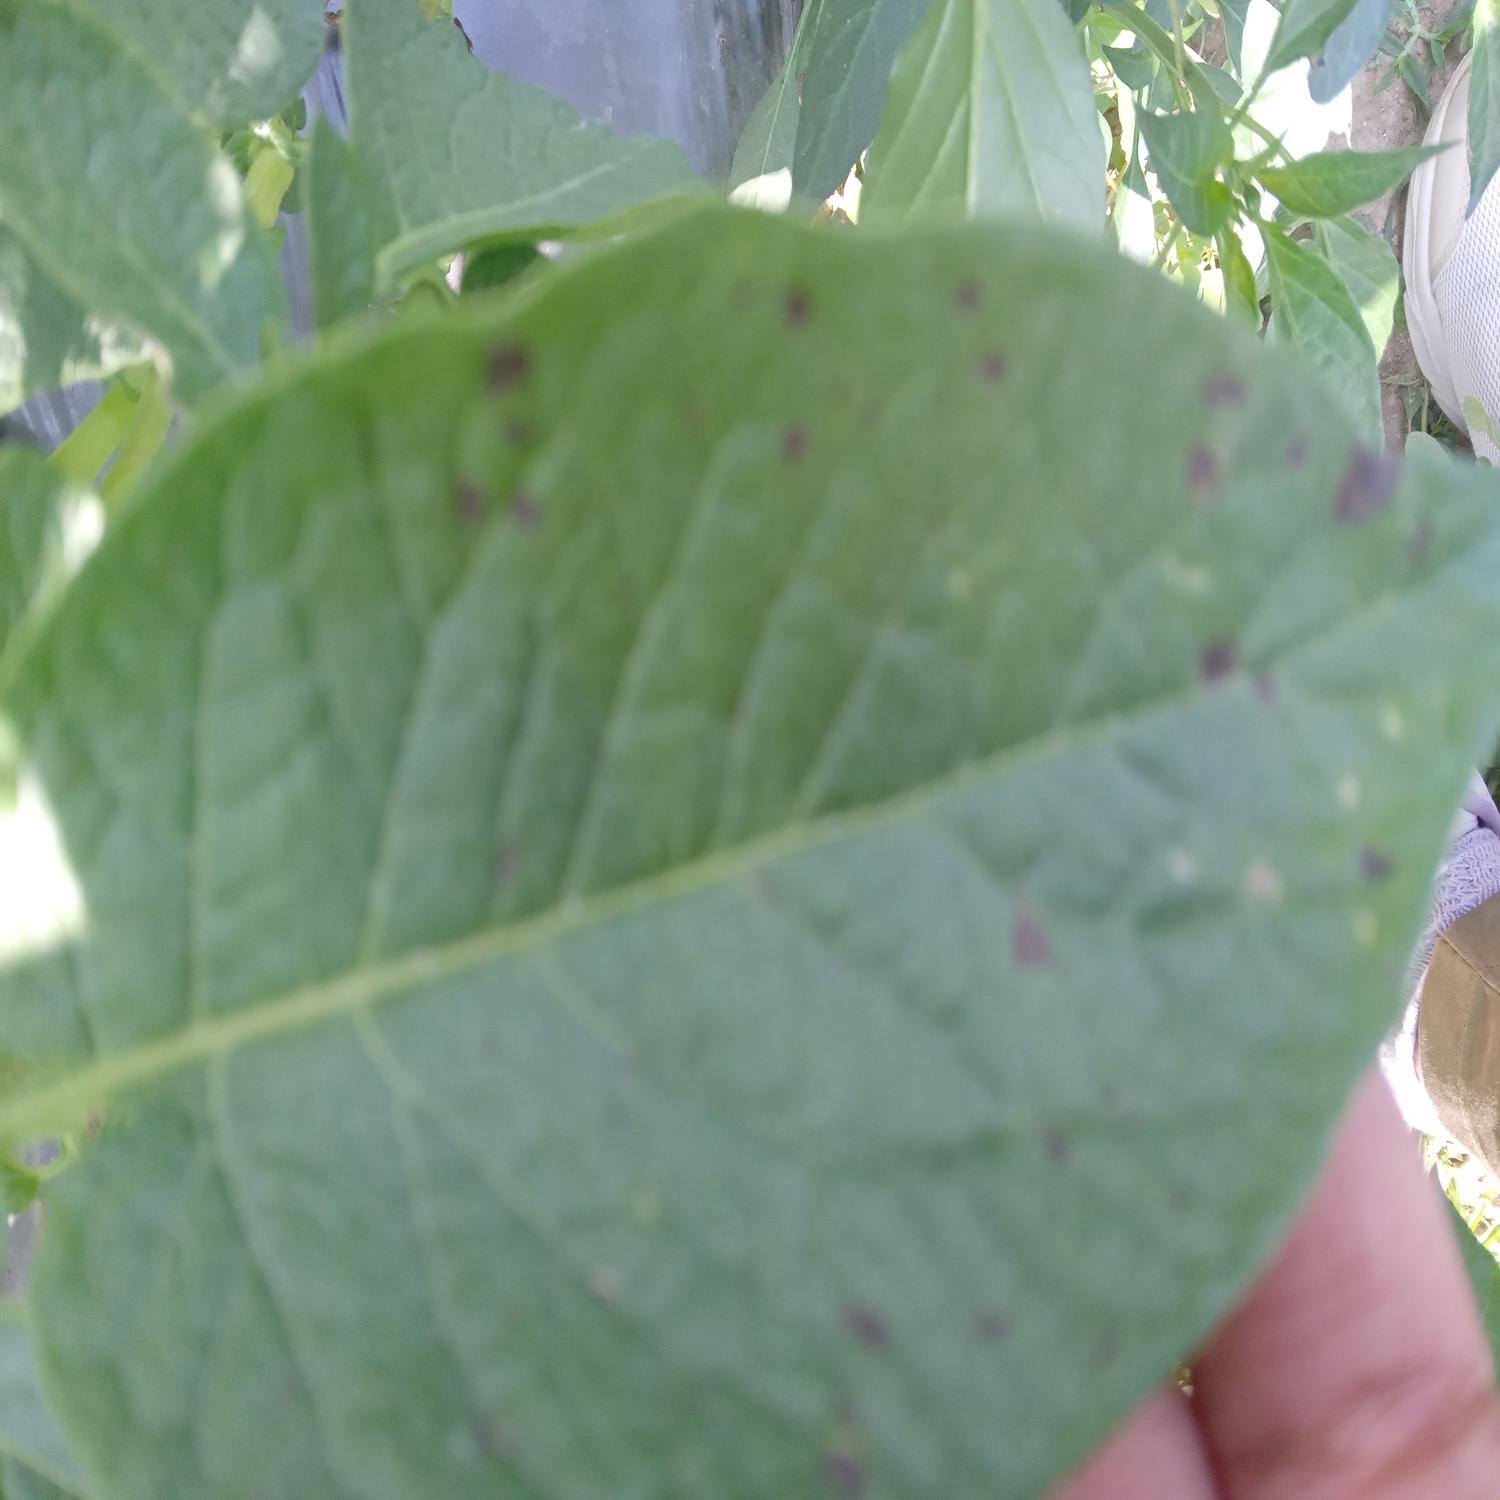
Label: Fungi